Harran

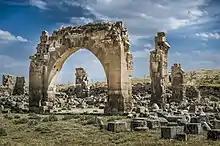
Ruins of the medieval Harran University

Maurice's persecution of the pagans of Harran had little effect on the strength of the pagan community and Harran remained a largely pagan city. When the armies of the Rashidun Caliphate, led by the general Iyad ibn Ghanm, besieged Harran in the winter of 639–640 it was the pagans of the city who negotiated its peaceful surrender. Ibn Ghanm is recorded to have given the pagans of Harran a new moon temple after the capture of the city. Harran under Islamic rule became one of the most important settlements in the Diyar Mudar district. In 657, Caliph Ali asked the Harranians to aid him against Mu'awiya I, the first Umayyad caliph, but the Harranians instead sided with Mu'awiya at the Battle of Siffin in the same year. In response, it is said that Ali enacted a brutal massacre in Harran, exterminating most of the inhabitants.